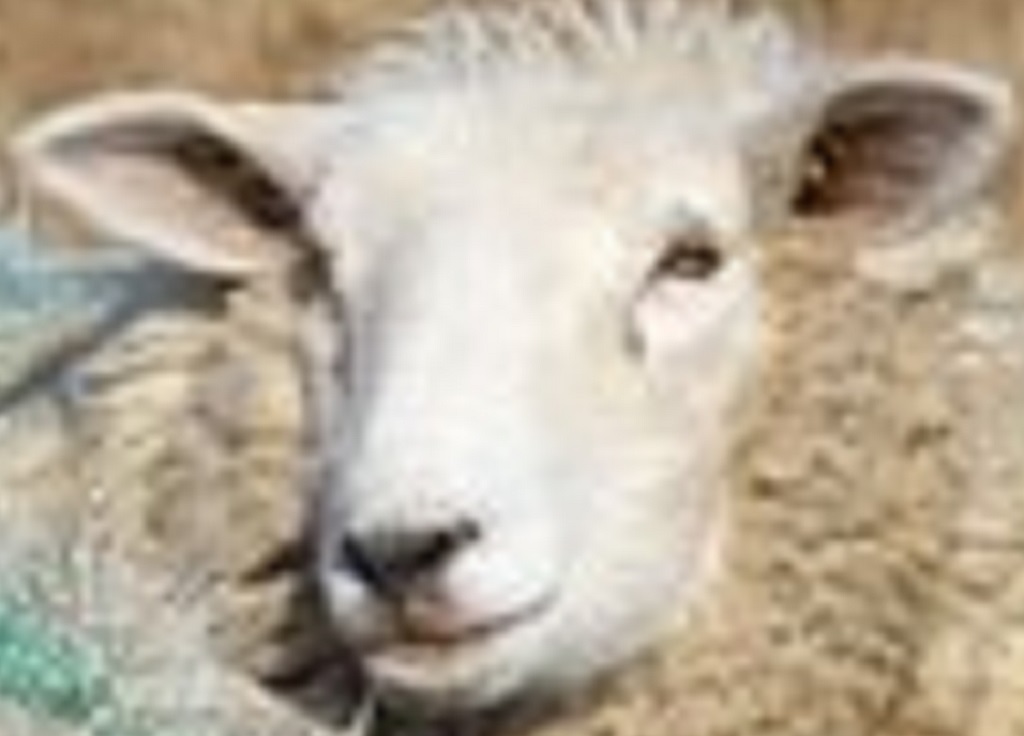
Label: no pain